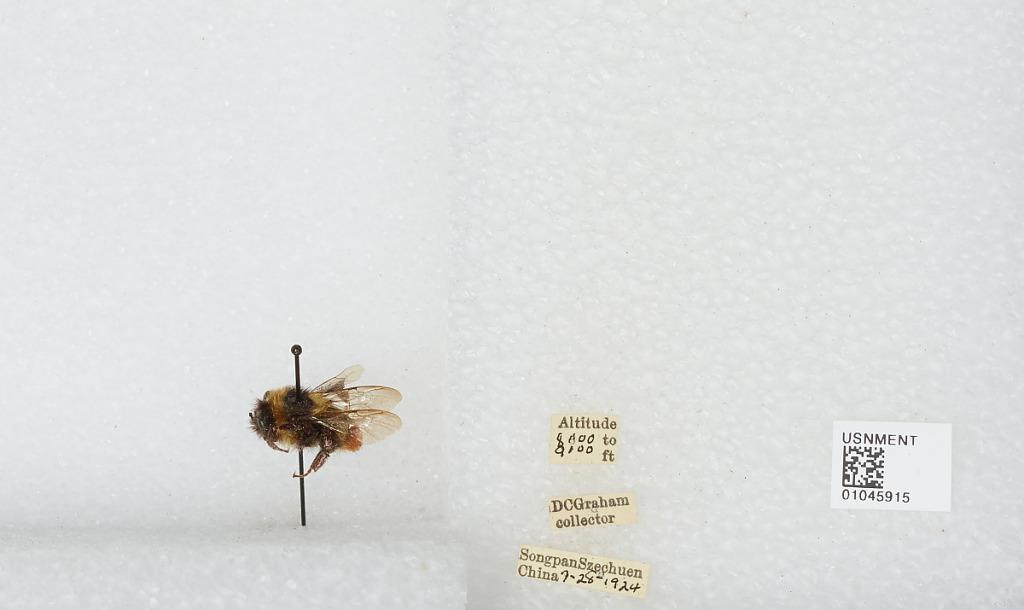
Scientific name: Bombus sp.
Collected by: D. Graham
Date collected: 1924-7-28
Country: China
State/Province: Sichuan
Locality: Songpan